Thermoreceptor

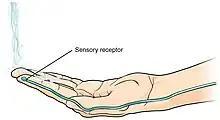
Thermoreceptors of the skin sense the temperature of water

A thermoreceptor is a non-specialised sense receptor, or more accurately the receptive portion of a sensory neuron, that codes absolute and relative changes in temperature, primarily within the innocuous range. In the mammalian peripheral nervous system, warmth receptors are thought to be unmyelinated C-fibres (low conduction velocity), while those responding to cold have both C-fibers and thinly myelinated A delta fibers (faster conduction velocity). The adequate stimulus for a warm receptor is warming, which results in an increase in their action potential discharge rate. Cooling results in a decrease in warm receptor discharge rate. For cold receptors their firing rate increases during cooling and decreases during warming. Some cold receptors also respond with a brief action potential discharge to high temperatures, i.e. typically above 45 °C, and this is known as a paradoxical response to heat . The mechanism responsible for this behavior has not been determined.